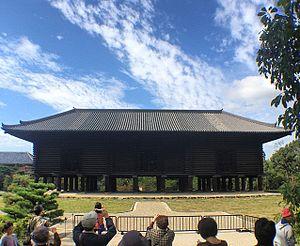
Japon
La construction en bois massif empilé est un système constructif en bois, faisant usage de troncs, rondins ou madriers de bois massifs. Ce système constructif emploie des grumes écorcées et ajustées les unes aux autres, dont le diamètre fait généralement entre 25 et 35 cm. C'est selon Eugène Viollet-le-Duc, avec la charpente l'autre manière principale de construire en bois. On peut distinguer plusieurs manières de construire traditionnelles principales :
Un trésor national est, au Japon, un bien culturel important d'une valeur exceptionnelle et de portée universelle appartenant au patrimoine culturel matériel de la nation. Depuis 1950, le ministère de l'Éducation, de la Culture, des Sports, des Sciences et de la Technologie dispose de l'arsenal législatif nécessaire pour inventorier et classer les biens culturels du pays, et mettre en œuvre les mesures appropriées pour leur protection et conservation.